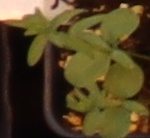
Label: Flax